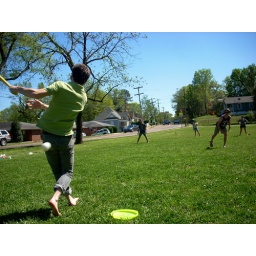
an epic game of whiffle ball after a hot dog picnic in the park